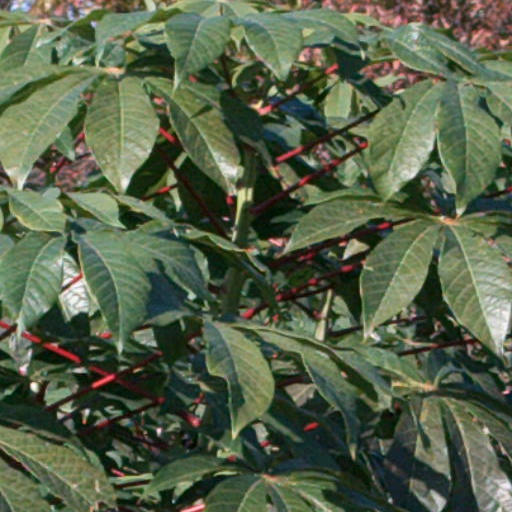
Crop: cassava